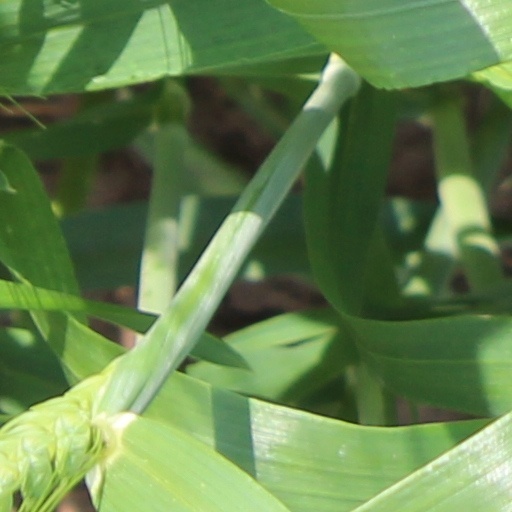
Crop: wheat